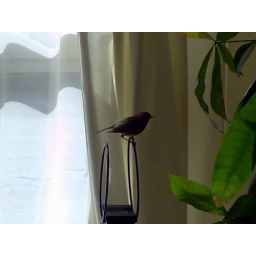
He stayed in the lounge for about 10 minutes - just flying around and watching what I was doing!